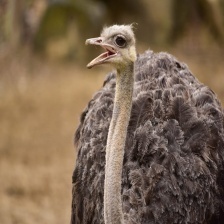
Species: OSTRICH
Scientific name: STRUTHIO CAMELUS